Singin' the Blues (Sam M. Lewis, Joe Young, Con Conrad and J. R. Robinson song)

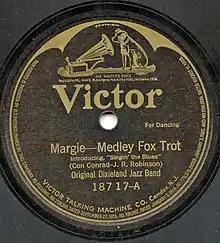
1920 78 release by the ODJB on Victor as 18717A.

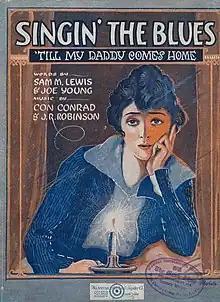
1920 sheet music cover, Waterson, Berlin & Snyder, New York.

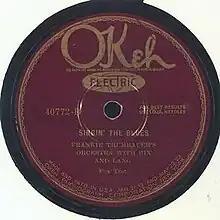
1927 Frankie Trumbauer, Bix Beiderbecke, and Eddie Lang version on Okeh, 40772-B.

"Singin' the Blues" is a 1920 jazz composition by J. Russel Robinson, Con Conrad, Sam M. Lewis, and Joe Young. It was recorded by the Original Dixieland Jass Band in 1920 as an instrumental and released as a Victor 78 as part of a medley with "Margie". The song was released with lyrics by vocalist Aileen Stanley in 1920 on Victor. In 1927, Frank Trumbauer, Bix Beiderbecke, and Eddie Lang recorded and released the song as an Okeh 78. The Trumbauer recording is considered a jazz and pop standard, greatly contributing to Frank Trumbauer and Bix Beiderbecke's reputation and influence (it remained in print at least until the Second World War). It was one of the first jazz recordings inducted into the Grammy Hall of Fame. It is not related to the 1956 pop song "Singing the Blues" first recorded and released by Marty Robbins in 1956.